Louise Føns

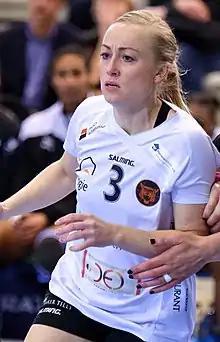
Louise Føns (2018)

Louise Føns (born 18 February 1985) is a Danish former handball player and journalist, who played for most of her career at København Håndbold and previously KIF Vejen and Kolding IF.